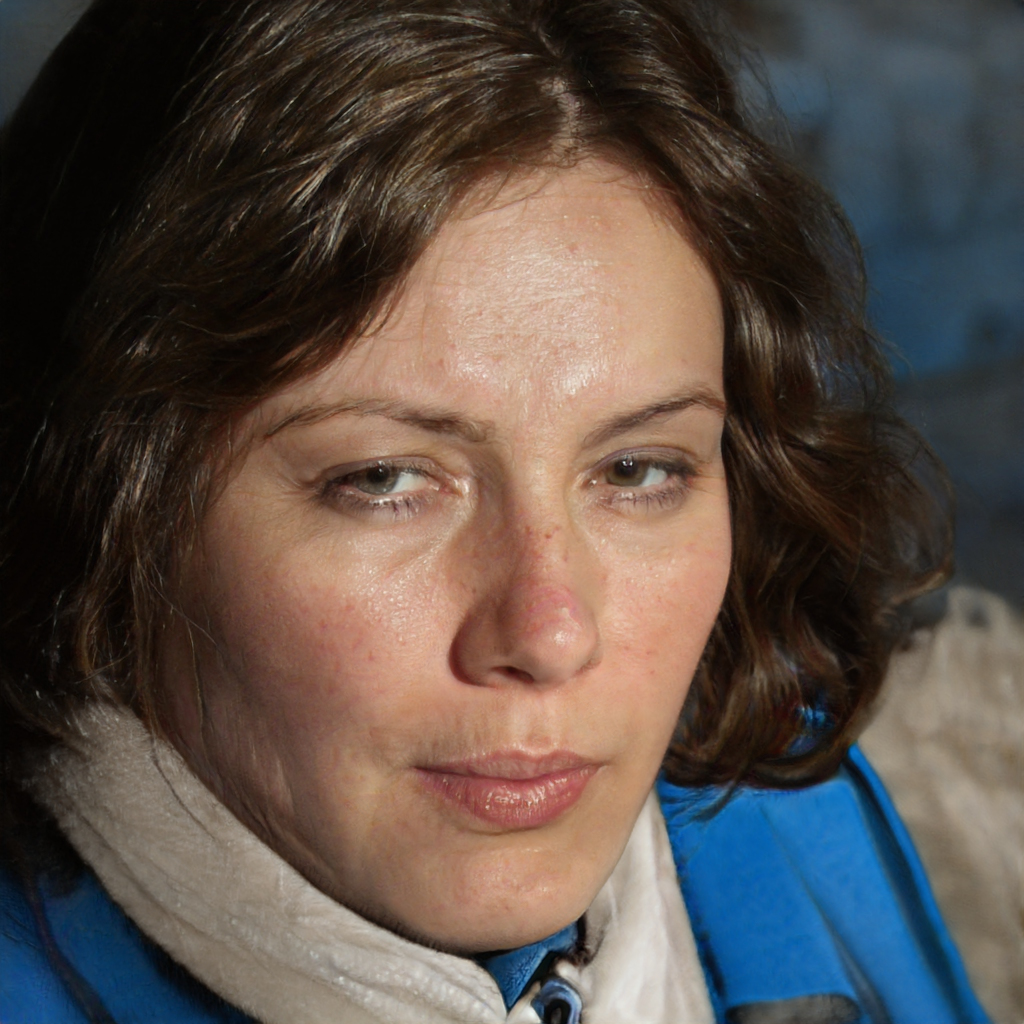
Label: Colored